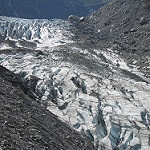
Label: glacier